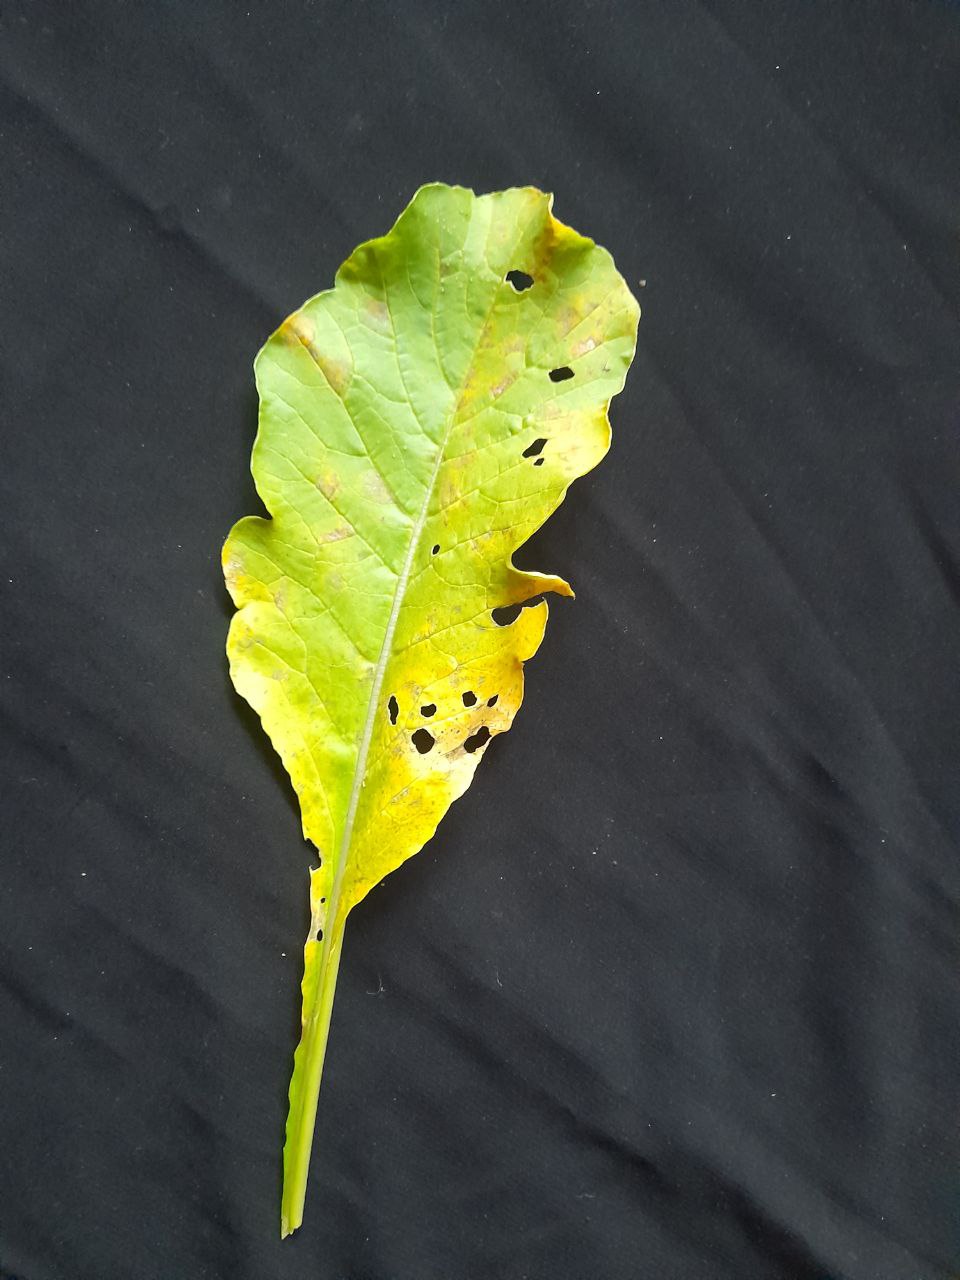
Label: flea beetle